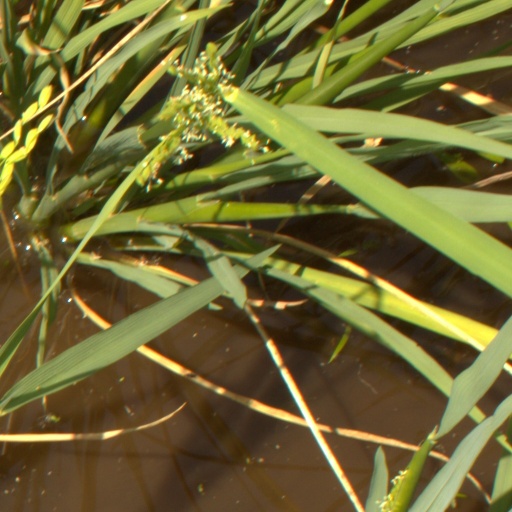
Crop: rice